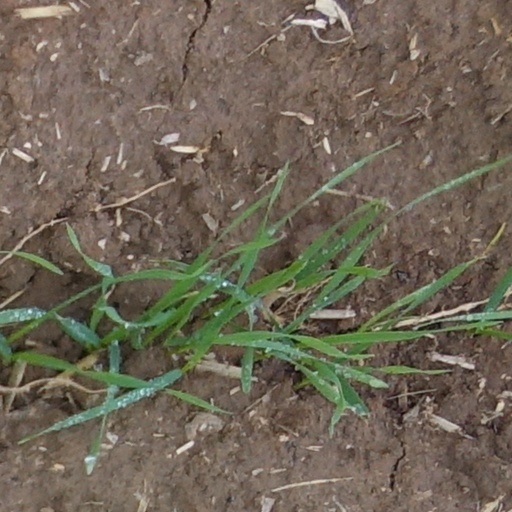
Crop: wheat